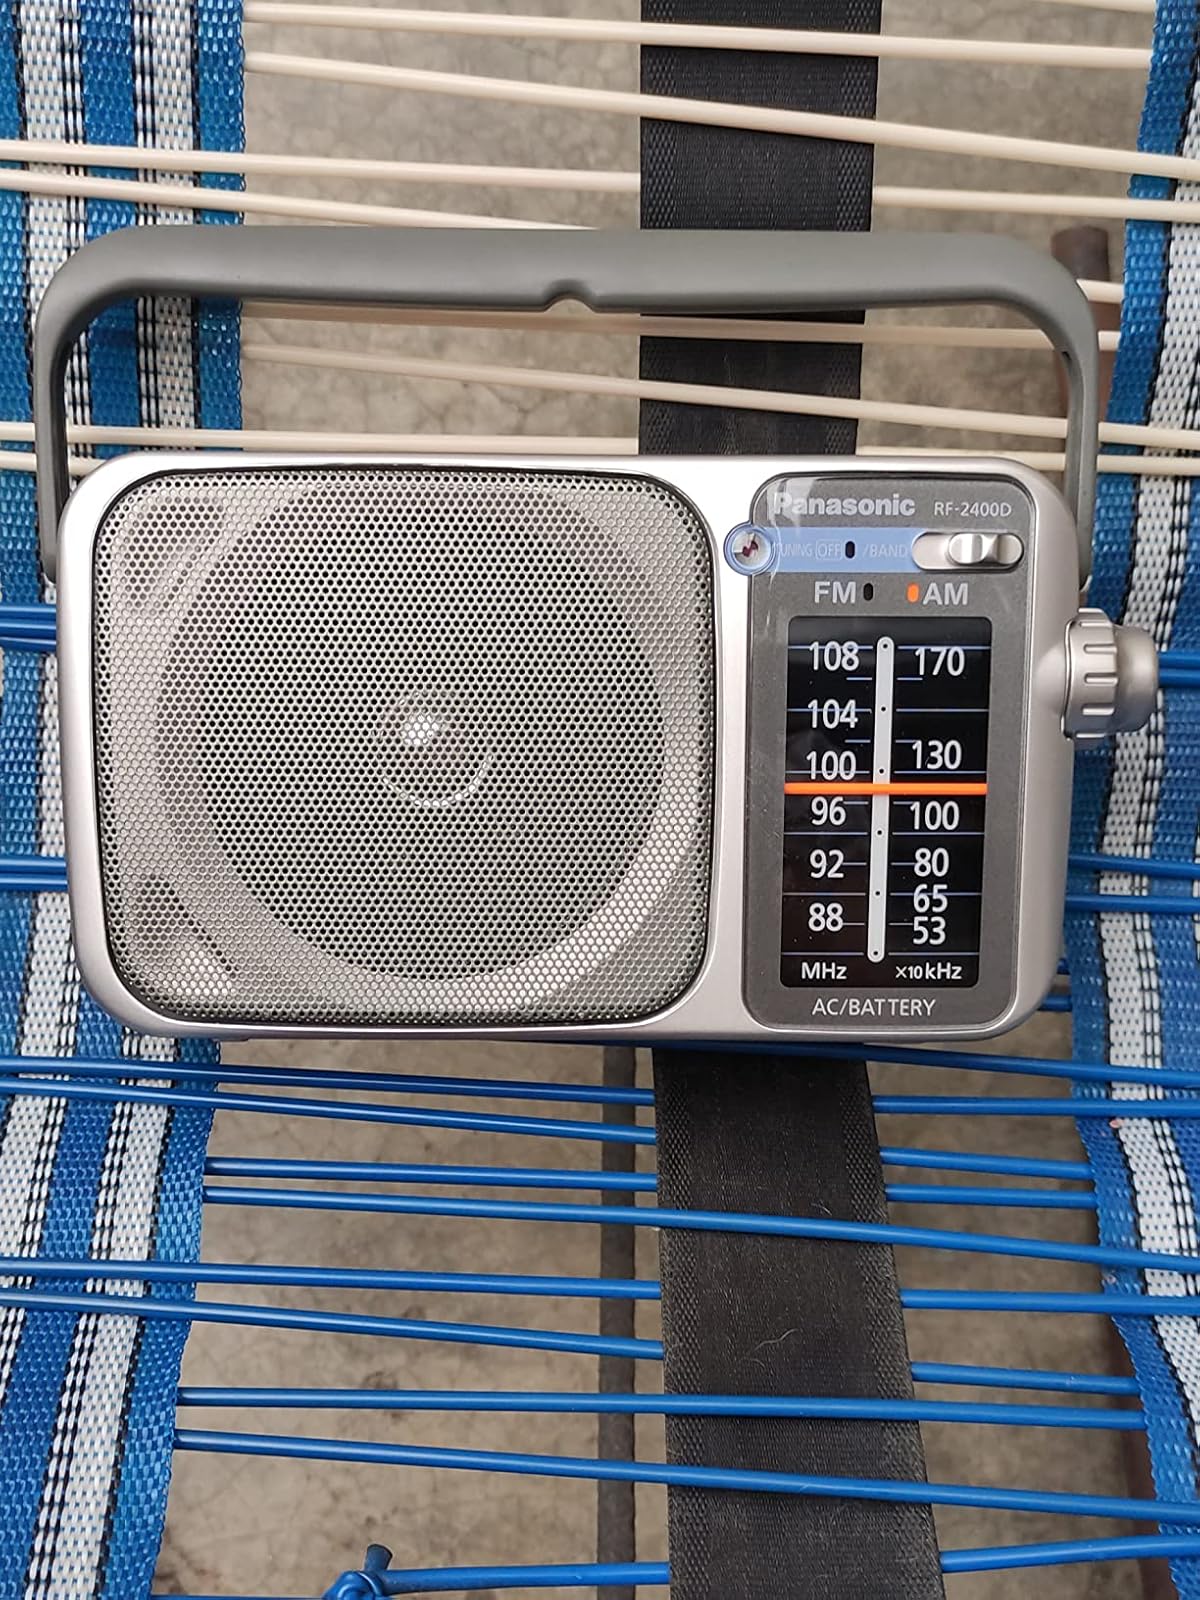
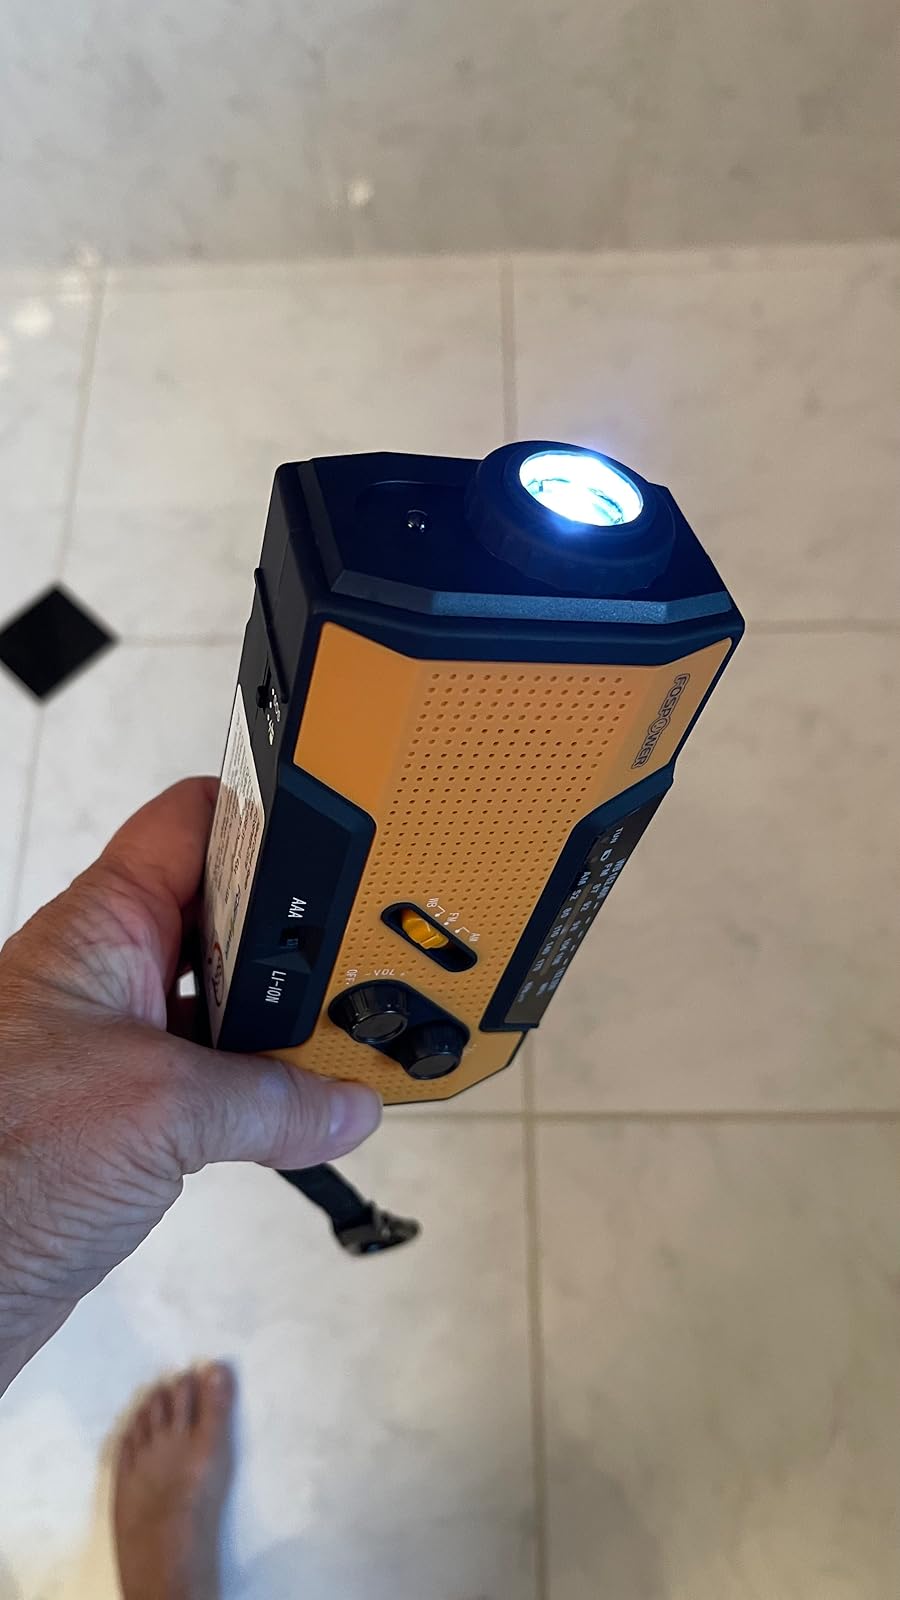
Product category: radio
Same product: no